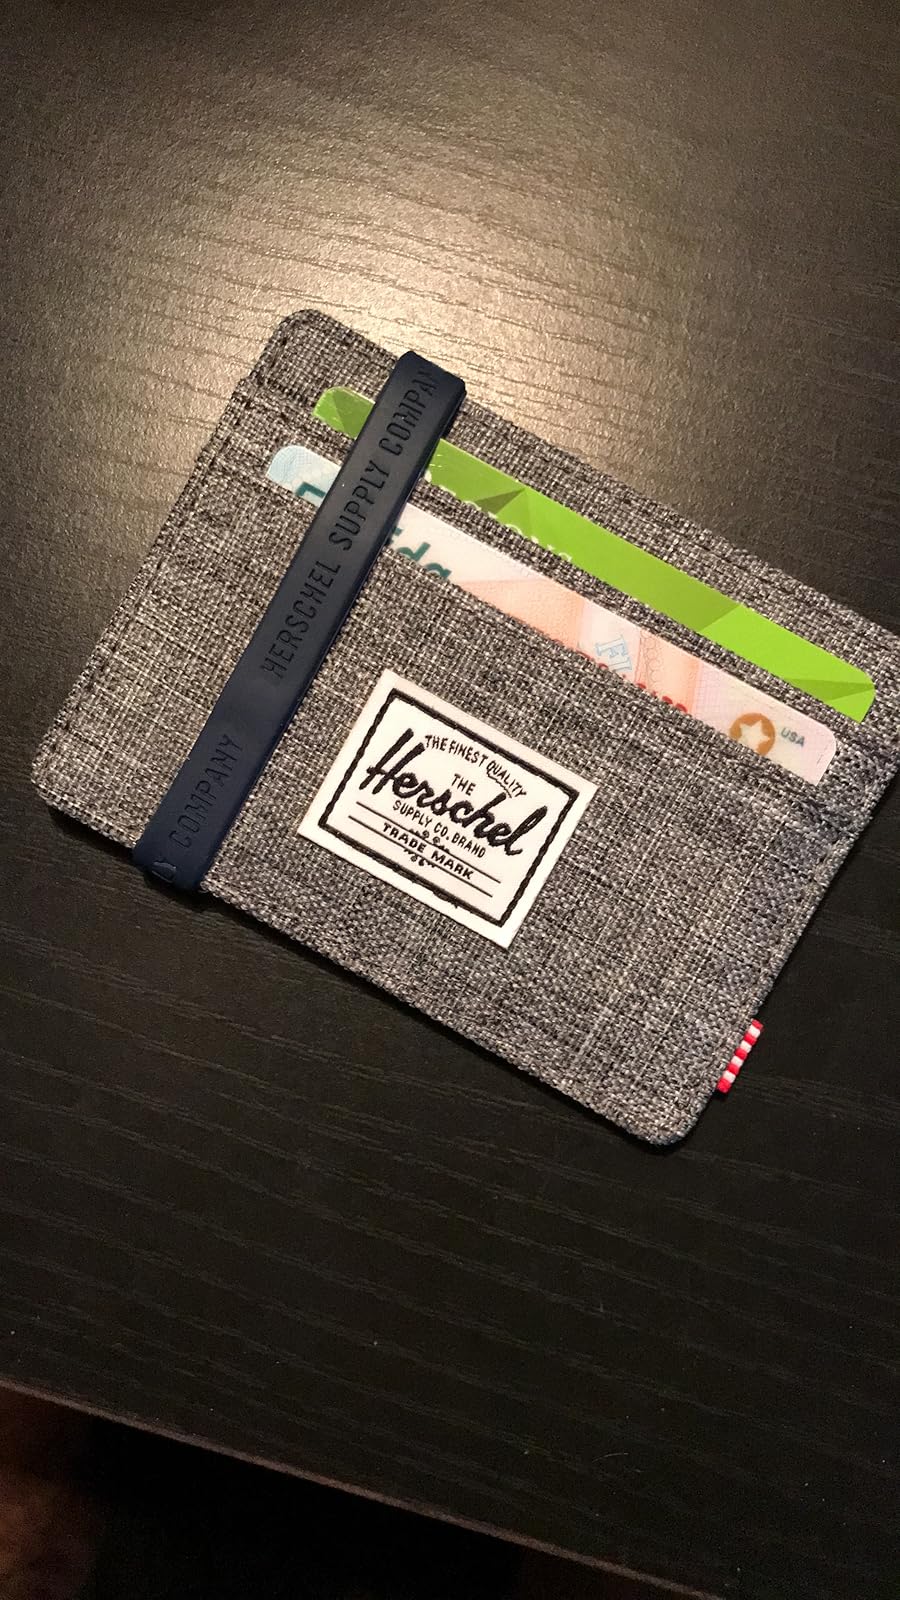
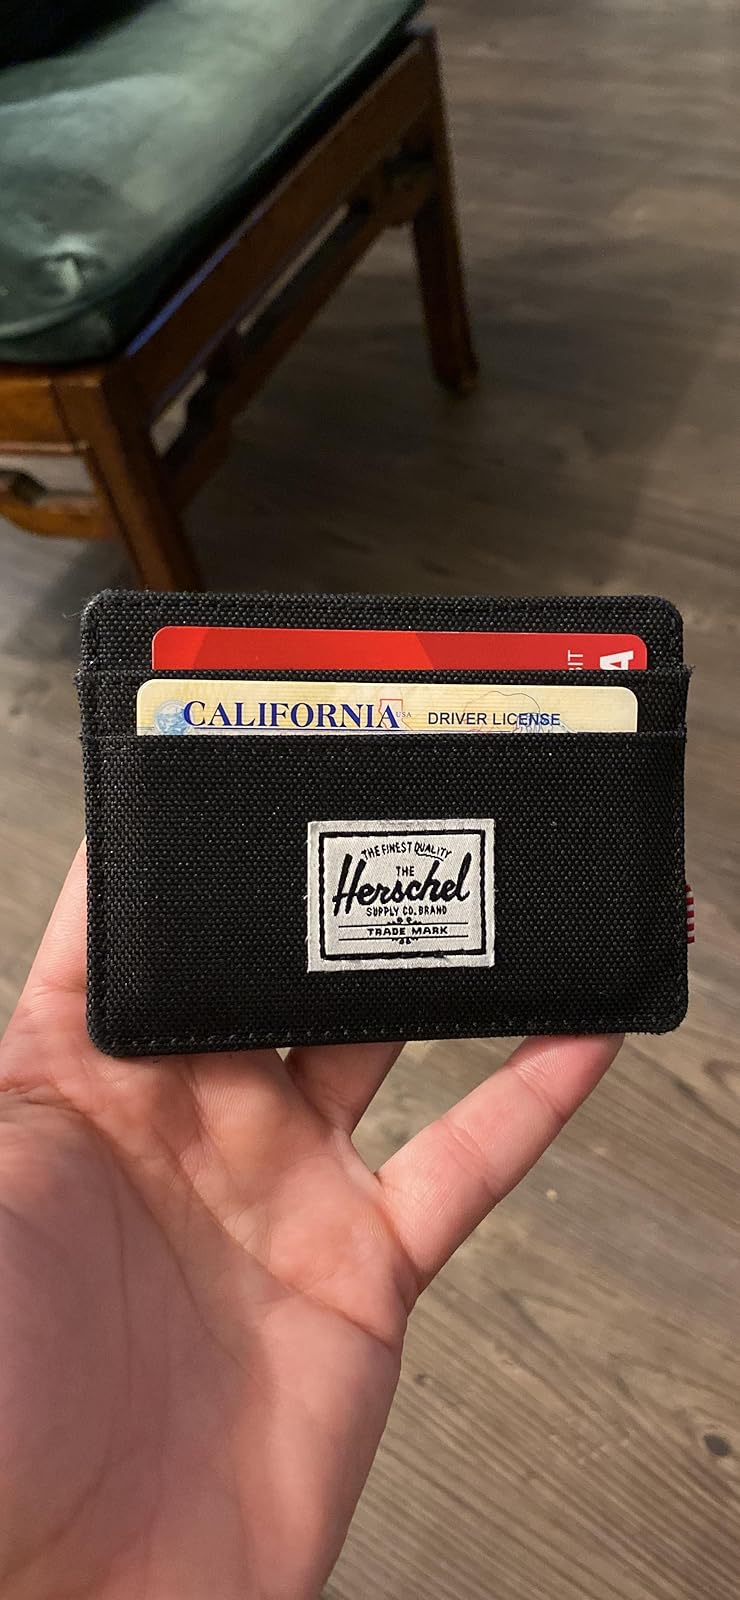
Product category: accessories_wallet
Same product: no